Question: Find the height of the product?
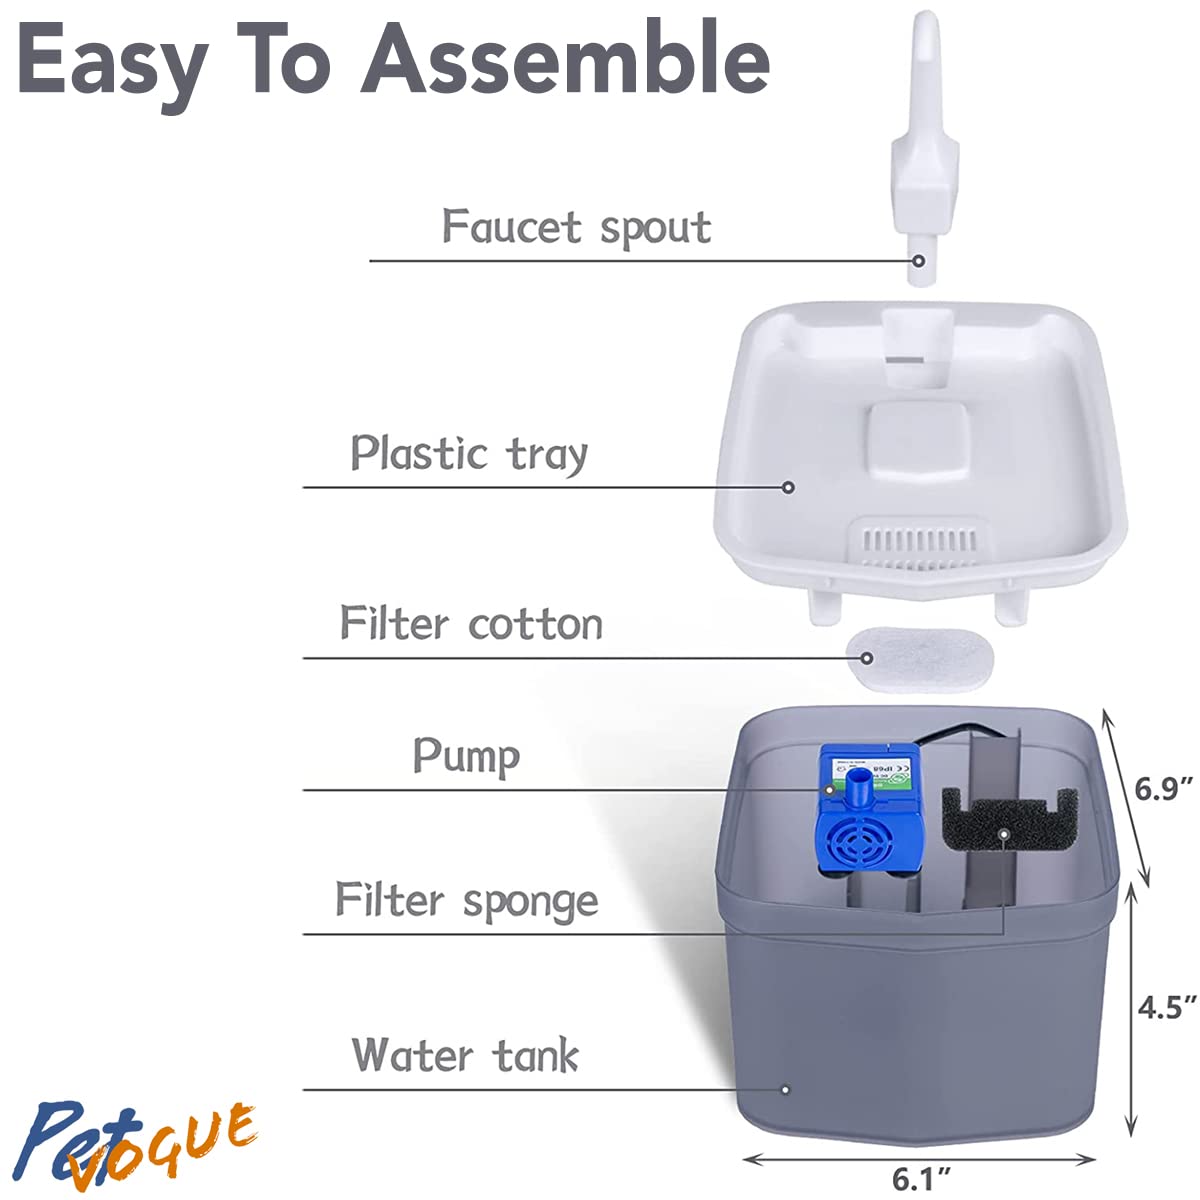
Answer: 4.5 inch